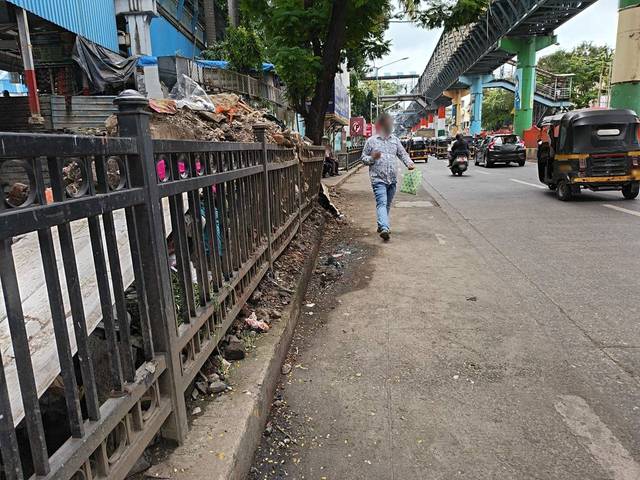
Region: India
Coordinates: 19.23, 72.857